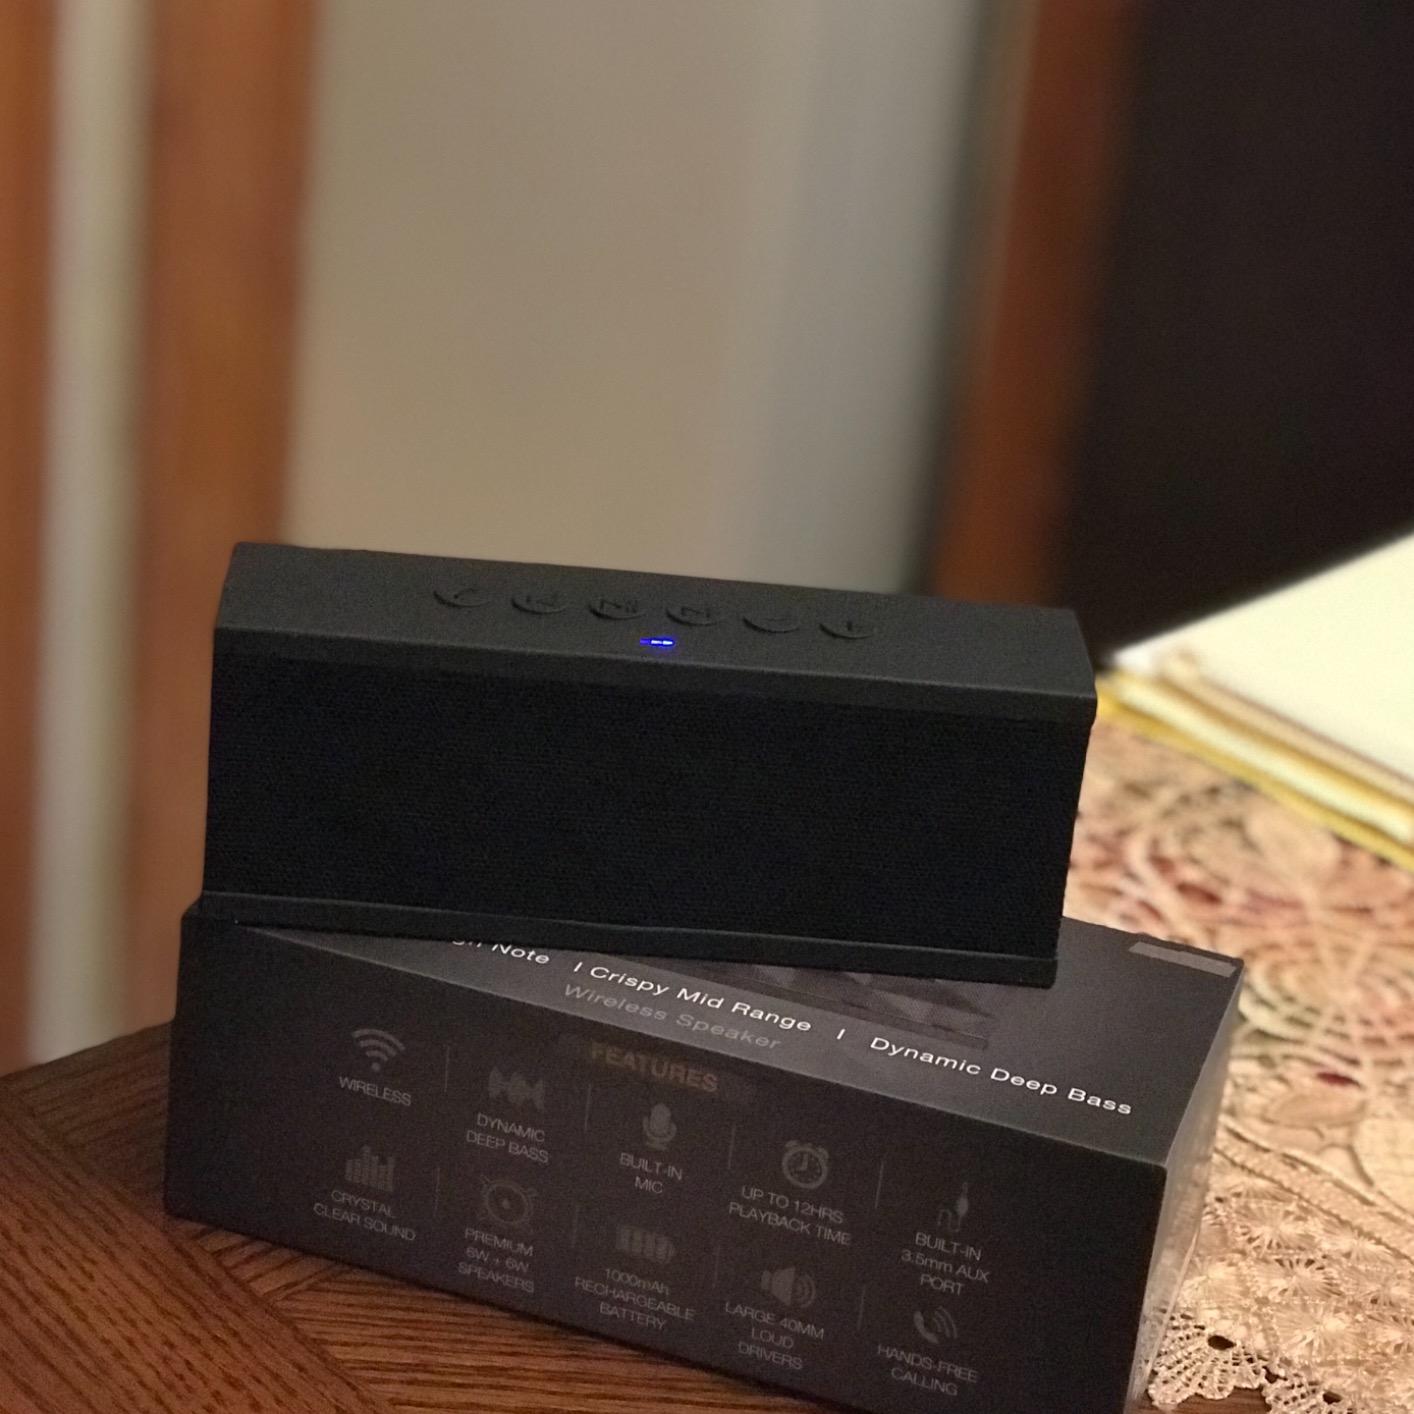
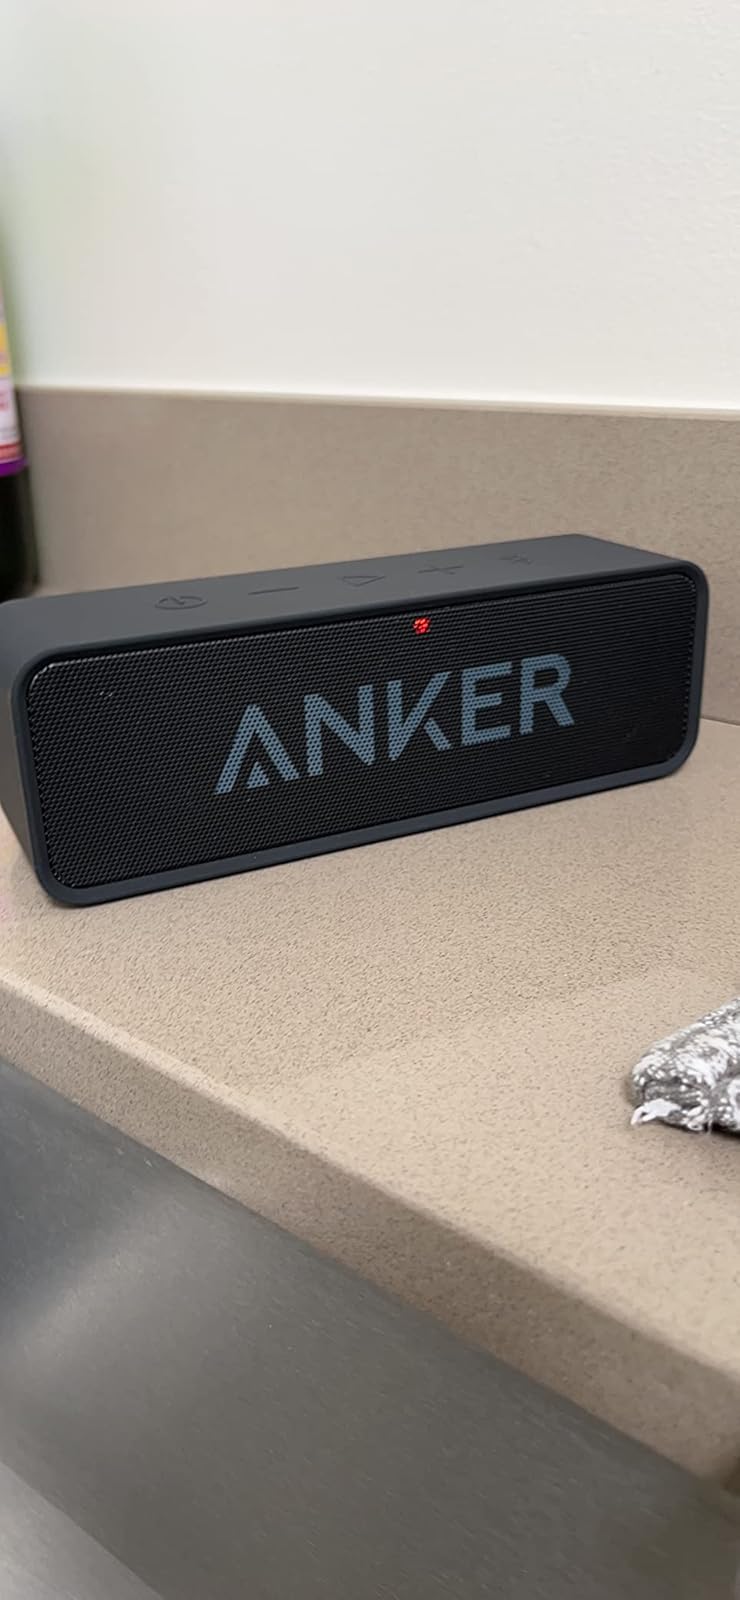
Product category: speaker
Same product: no